Northern War of 1655–1660

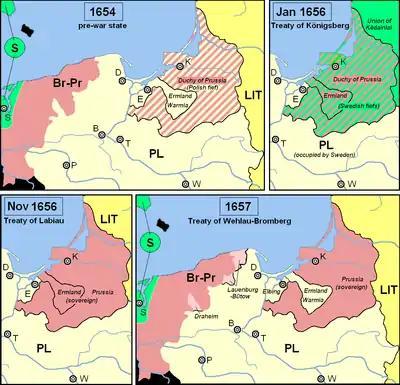
Territorial changes following the Treaty of Wehlau-Bromberg, compared to the pre-war situation (1654) and the treaties of Königsberg (January 1656) and Labiau (November 1656).

Like Sweden, John II Casimir was also looking for allies to break the deadlock of the war. On 1 December 1656, he signed an alliance with Ferdinand III of Habsburg in Vienna, essentially a declaration of Ferdinand III's intend to mediate a peace rather than provide military aid, which did not come into effect until Ferdinand's death on 2 April 1657. The treaty was however renewed and amended on 27 May by Ferdinand's successor Leopold I of Habsburg, who agreed in Vienna to provide John II Casimir with 12,000 troops maintained at Polish expense; in return, Leopold received Kraków and Posen in pawn. Receiving the news, Frederick III of Denmark promptly declared war on Sweden, and by June the Austrian army entered the Polish–Lithuanian Commonwealth from the south, immediately stabilizing the situation in southern Poland by conquering Kraków, while Denmark attacked Swedish Bremen-Verden and turned to Jämtland and Västergötland in July.